Josephine Medina

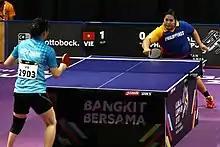
Medina (right) playing against a Vietnamese player (left) at the 2017 ASEAN ParaGames.

Medina subsequently competed in tournaments for disabled athletes instead and competed at her first international competition, the 2003 ASEAN Para Games. At the 2008 ASEAN Para Games, Medina achieved the most number of medals among the competitors for the Philippines winning 5 gold medals. She championed the single class 8 and single class 6-10 for the individual events, won the doubles open class 6-10 with Purificacion Mingarine, and the team class 10 with Minnie de Ramos and Mingarine.